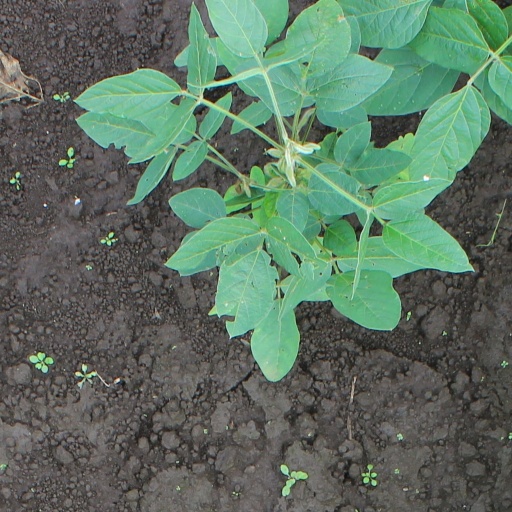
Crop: soybean